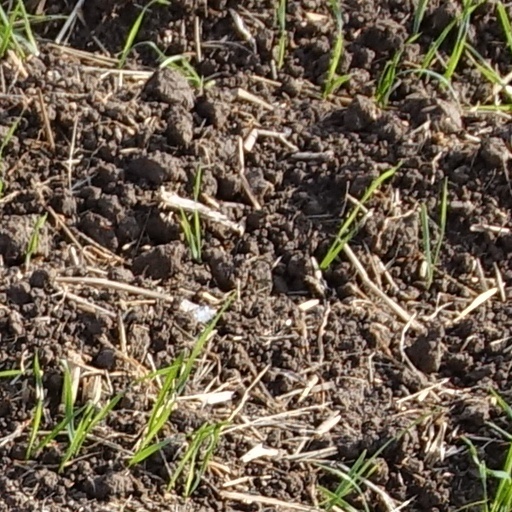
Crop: wheat